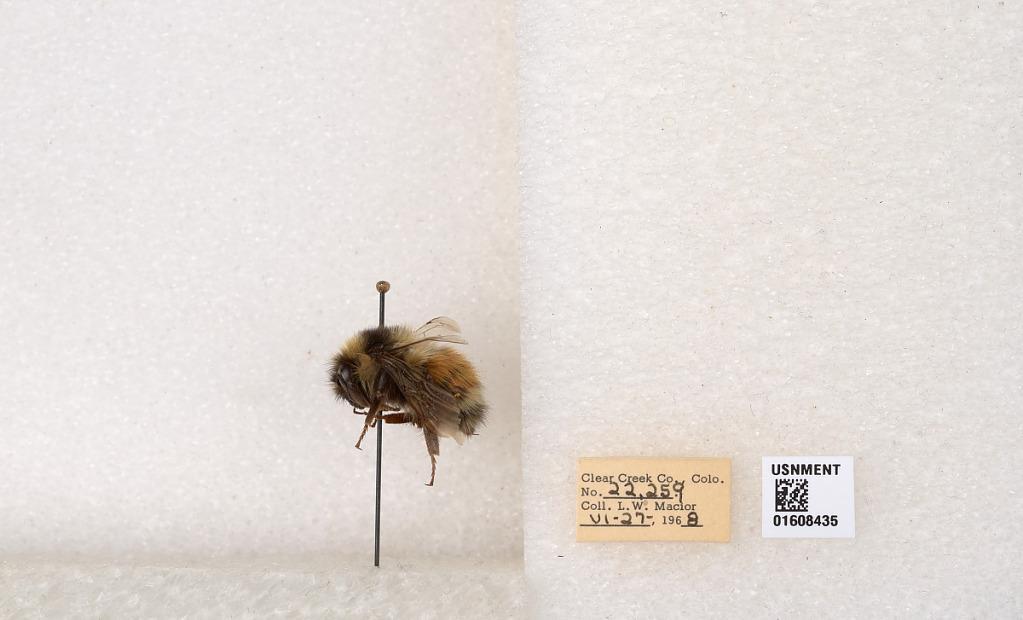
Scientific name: Bombus (Pyrobombus) sylvicola Kirby
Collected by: L. Macior
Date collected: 1968-6-27
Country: United States
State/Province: Colorado
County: Clear Creek
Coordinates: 39.6891, -105.644